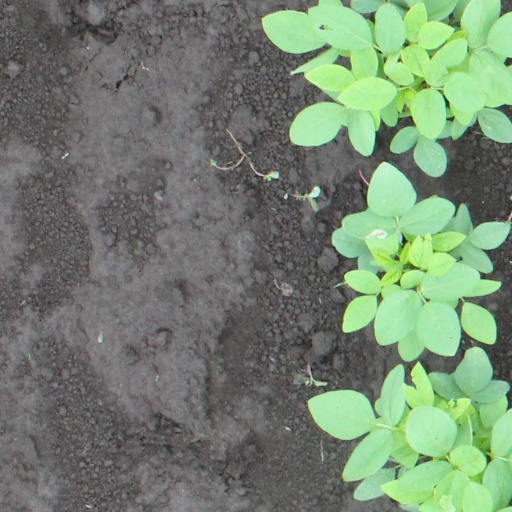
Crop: soybean